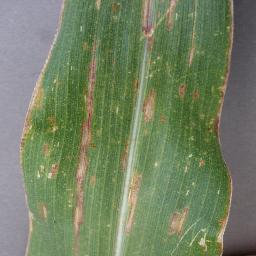
Label: Corn___Cercospora_leaf_spot Gray_leaf_spot